Alkitrang Dugo

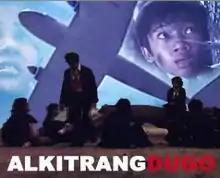
Film cover

Alkitrang Dugo is a 1975 Filipino survival drama film directed by Lupita A. Concio. The story and screenplay written by Nicanor B. Cleto Jr. was based on the 1954 novel "Lord of the Flies" by British novelist Sir William Golding.